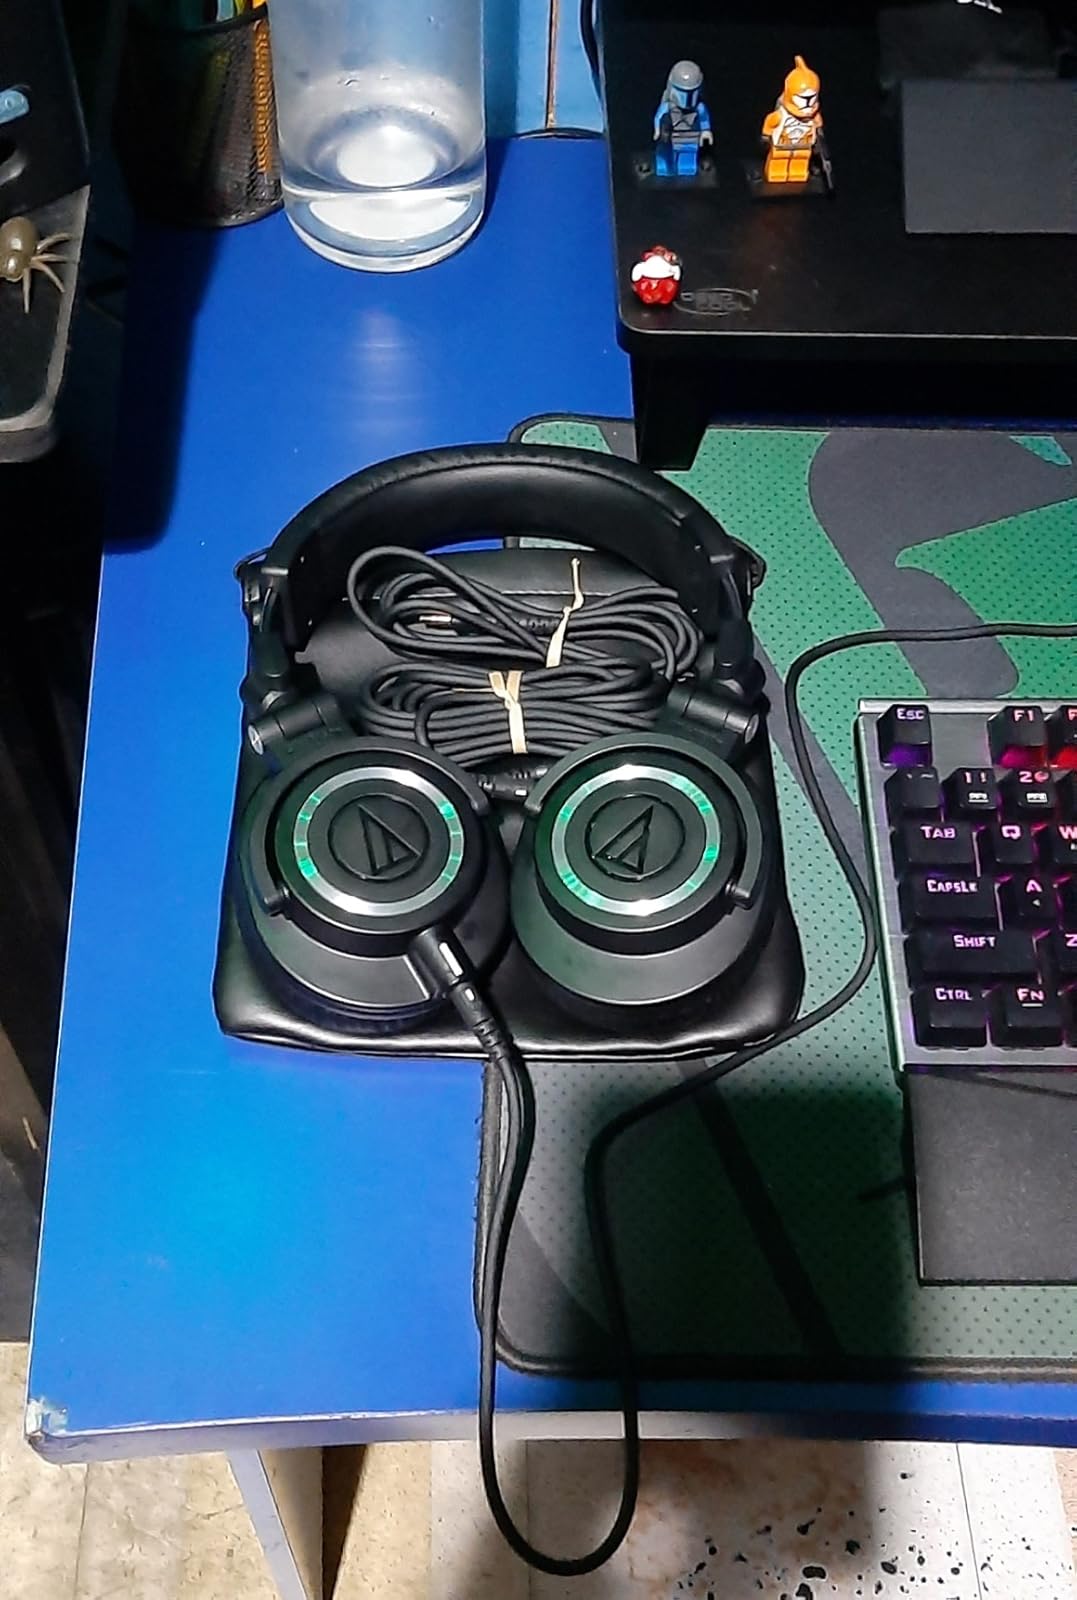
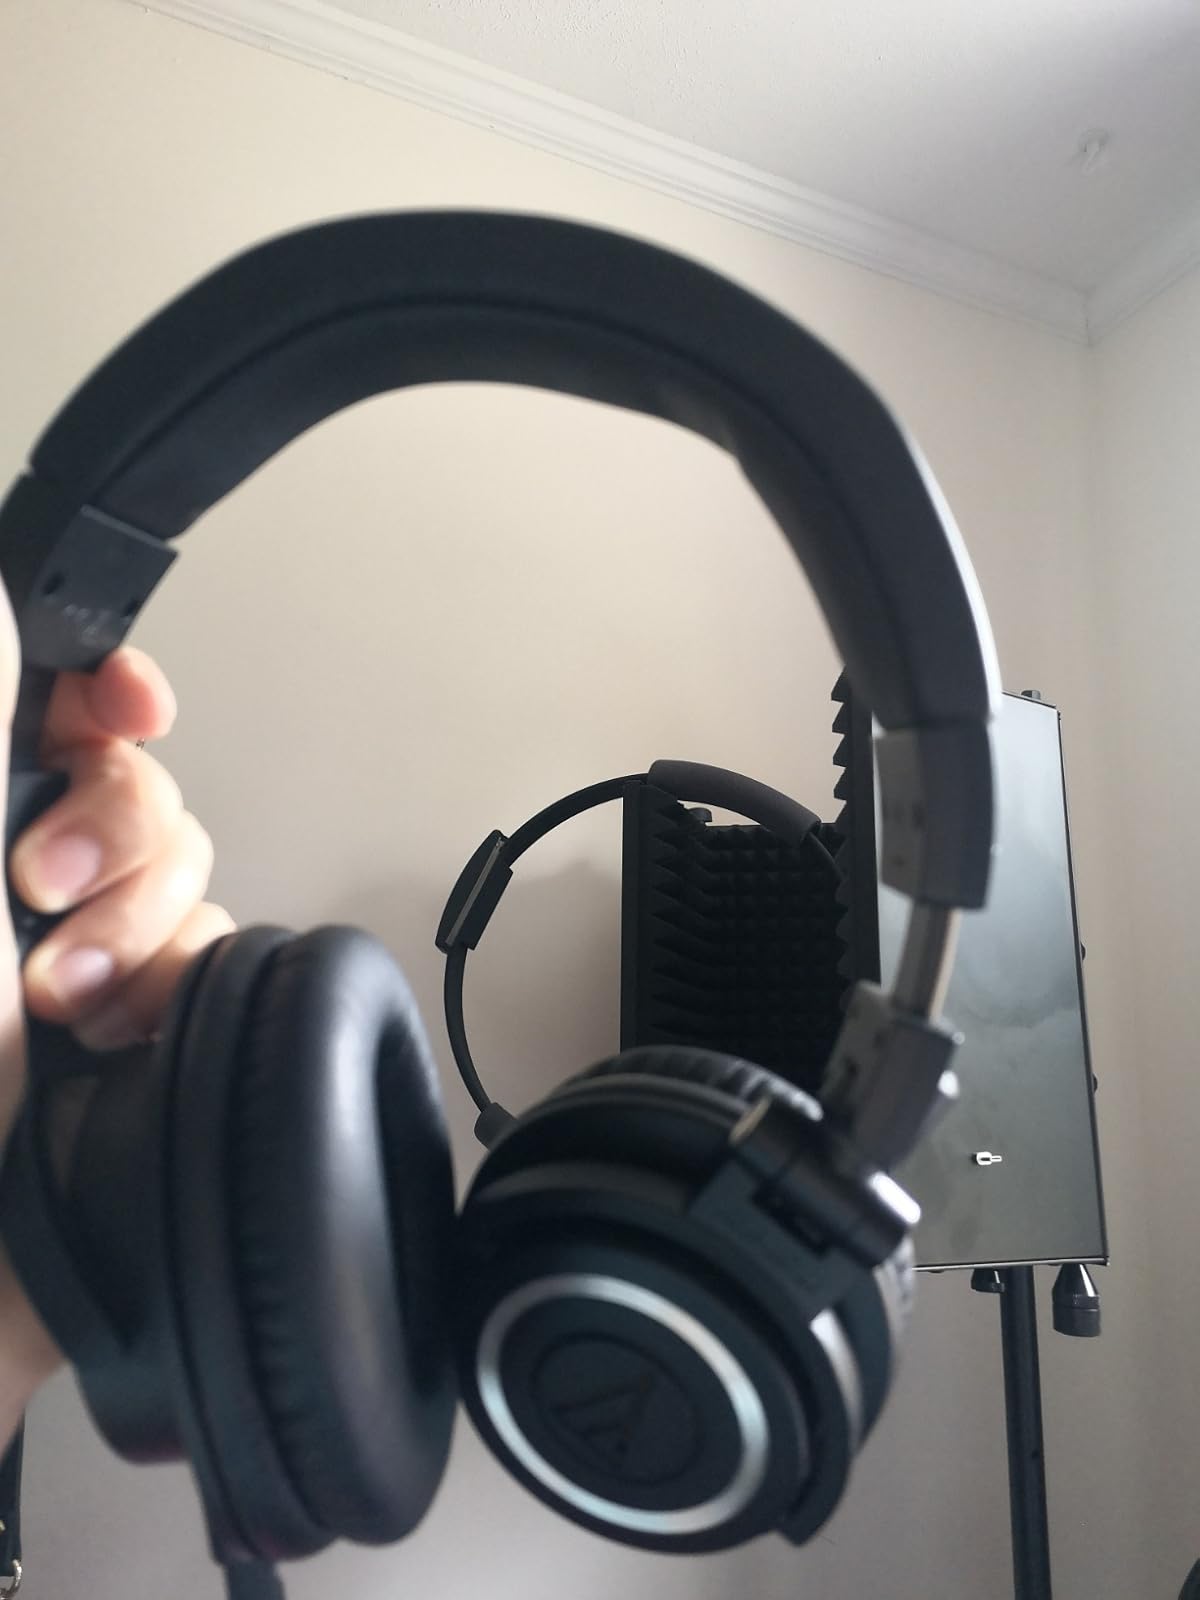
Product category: headphones
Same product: yes